Dub music

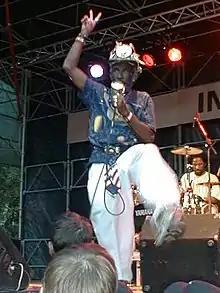
Lee "Scratch" Perry was an early pioneer of the genre

Dub music and toasting introduced a new era of creativity in reggae music. From their beginning, toasting and dub music developed together and influenced each other. The development of sound system culture influenced the development of studio techniques in Jamaica, and the earliest DJs, including Duke Reid and Prince Buster among others, were toasting over instrumental versions of reggae and developing instrumental reggae music.